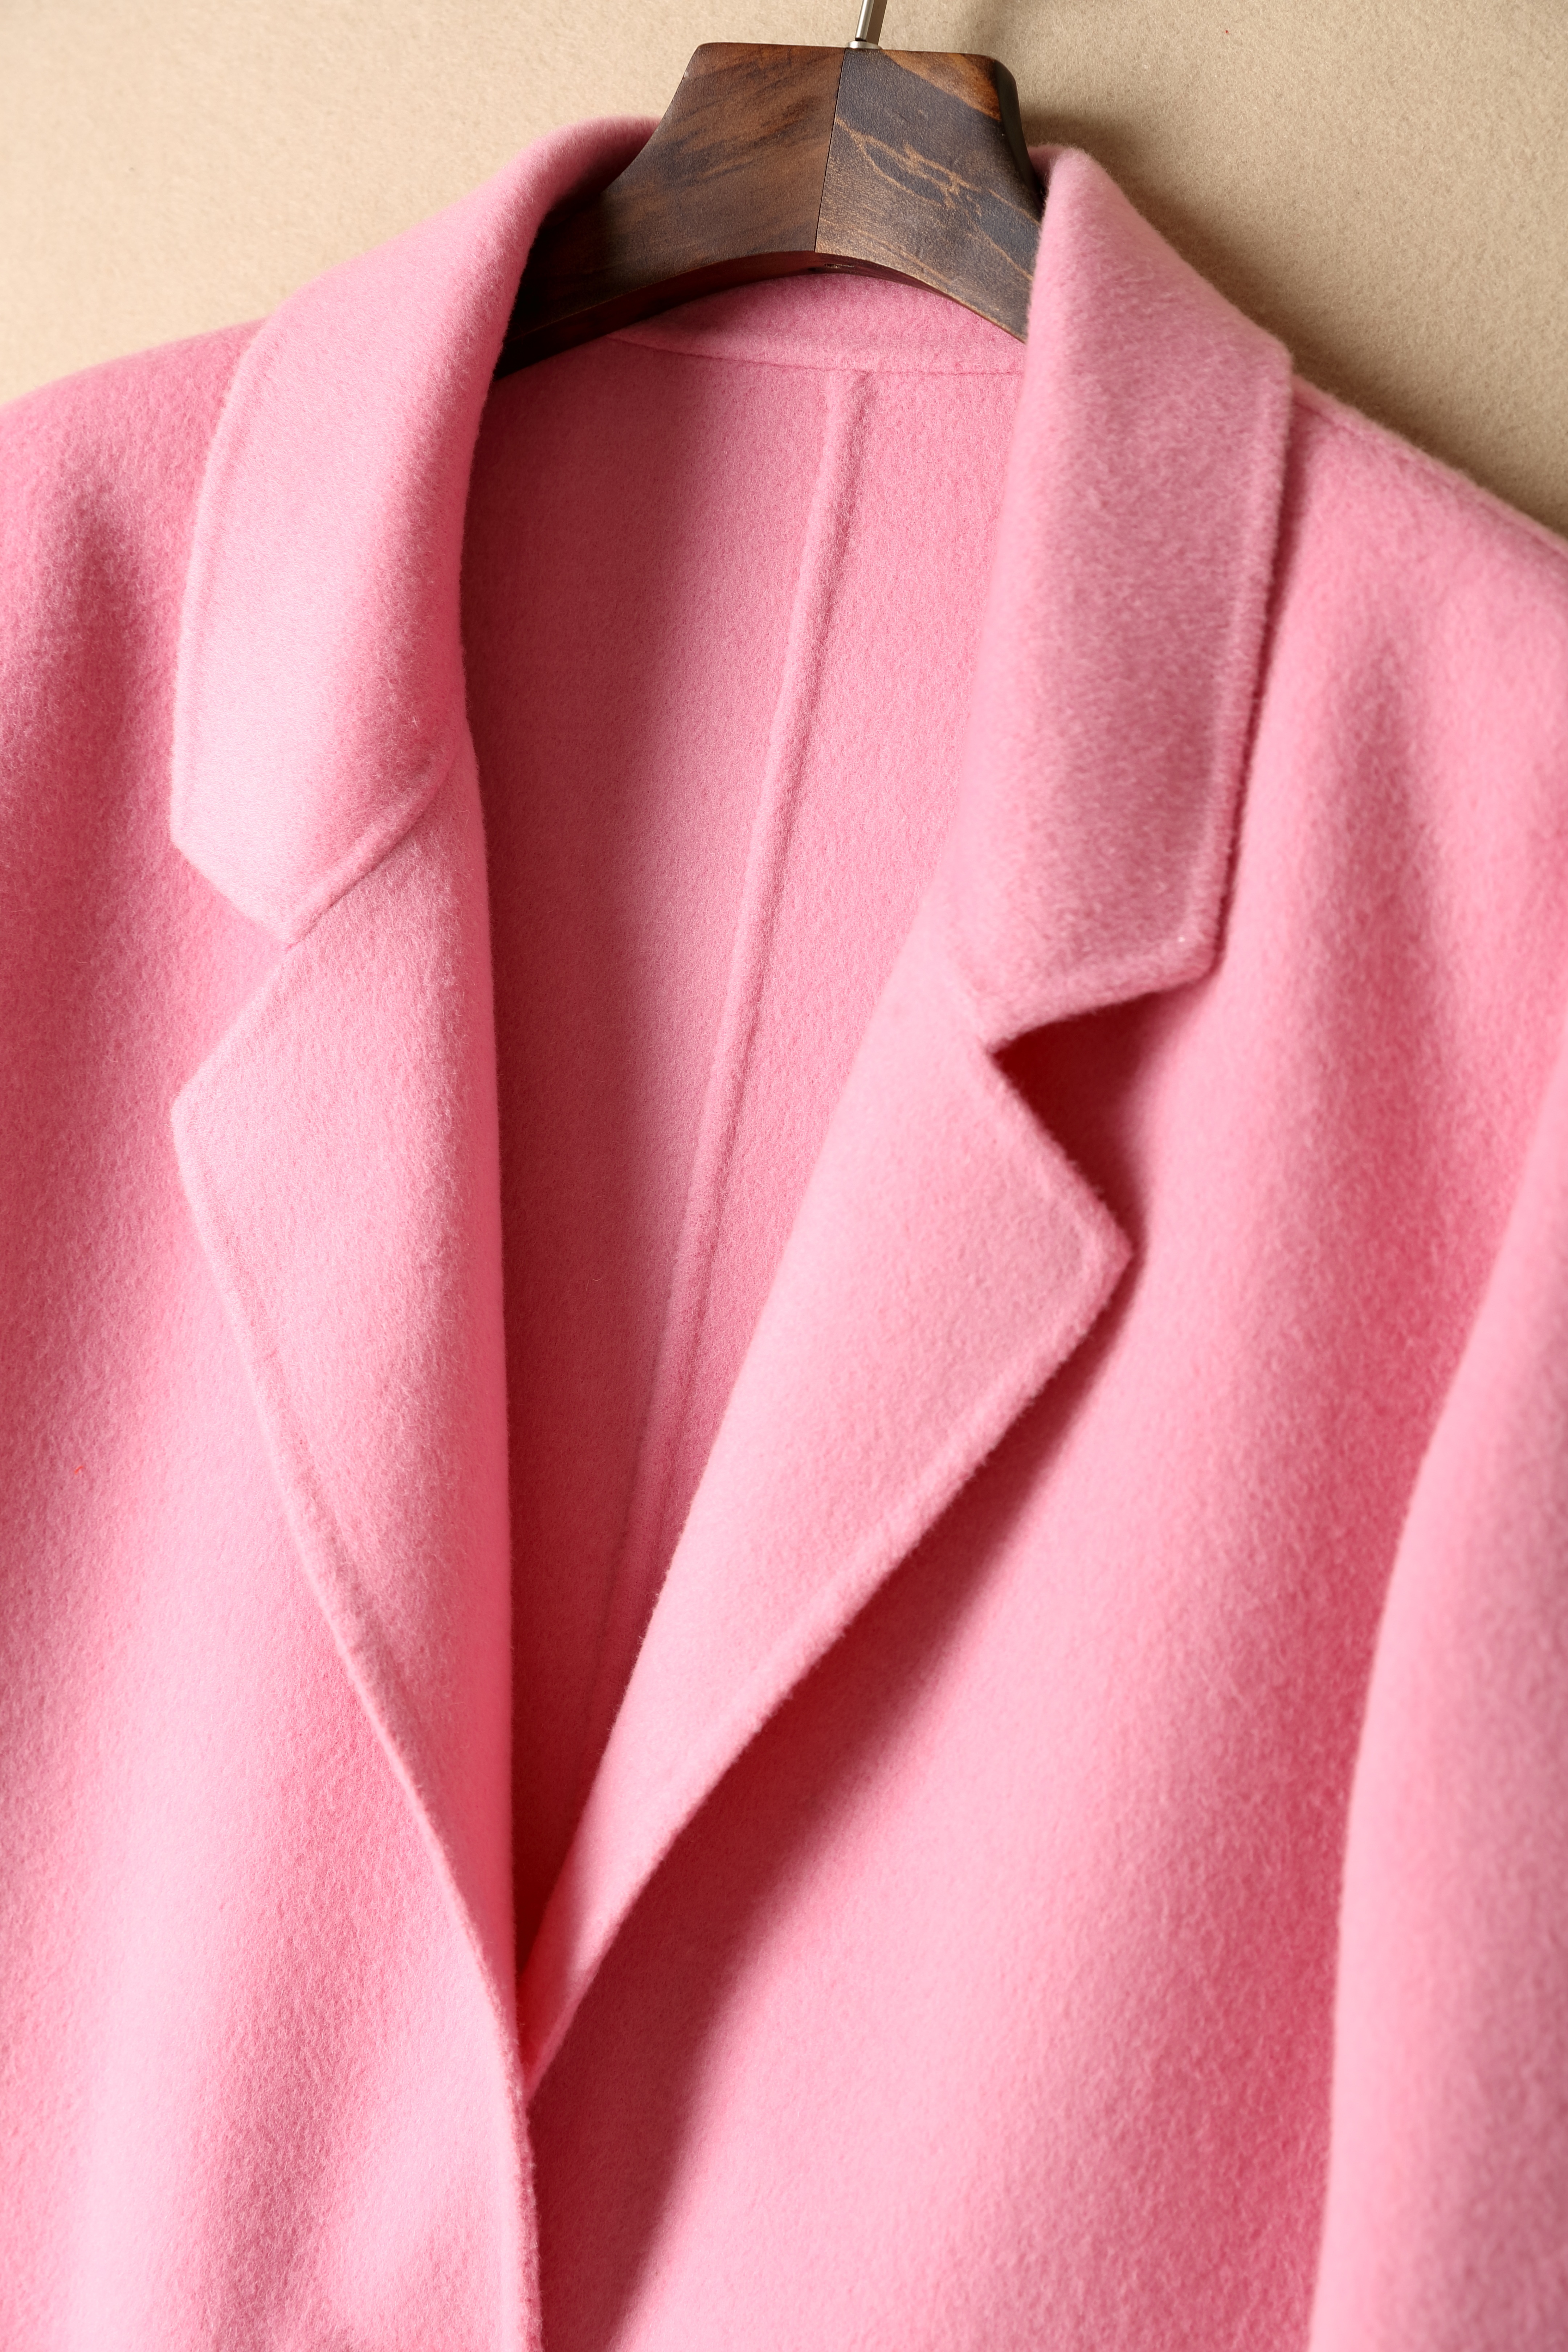
pattern, coat, fashion, clothing, pink, outerwear, collar, textile, figure, neck, magenta, wear, loading, sleeve, formal wear, fashion accessory